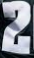
Number: 2